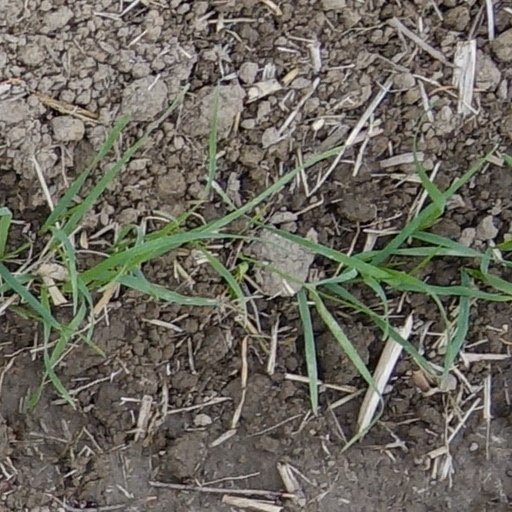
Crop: wheat